T-10 parachute

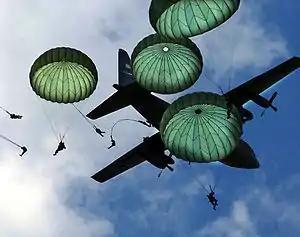
US Army paratroopers utilizing the T-10D Parachute during an airborne operation from a C-130.

The T-10 Parachute is a series of static line-deployed parachutes used by the militaries for combat mass-assault airborne operations and training. The T-10 parachute was introduced in the early 1950s. In 1976, the B model introduced the anti-inversion net; in 1986, the C model was introduced, which changed the pocket band free length from 4" to 7½". The T-10D, adopted in 2000, includes the detachable pack tray, which in itself includes the 15' universal static line and 5' extension static line. The T-10D is currently being replaced by the T-11 parachute system. In 2006, all T-10C parachutes were revised by adding one static line stow bar to each side of the pack tray; the material for the T-10C was also changed to the Army's Foliage Green #504.